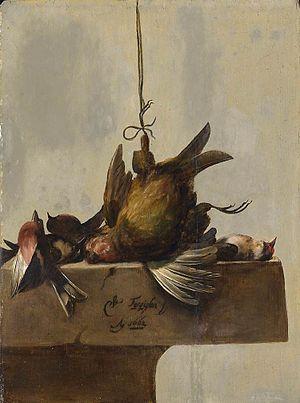
William Gouw Ferguson est un peintre écossais de natures mortes.